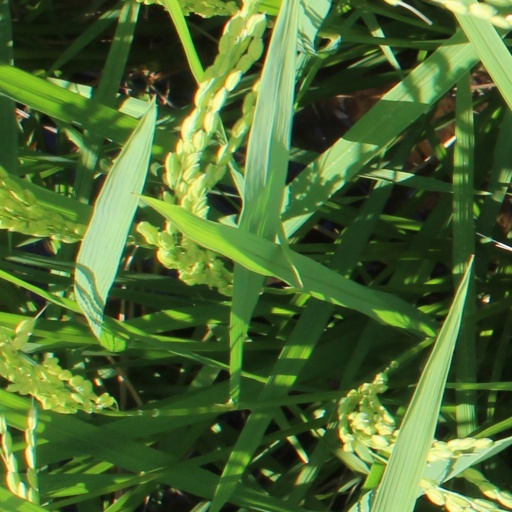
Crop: rice